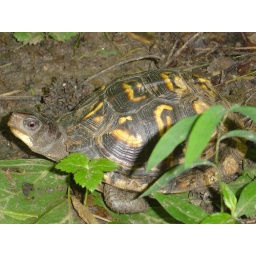
A turtle I ran across while walking in the woods.